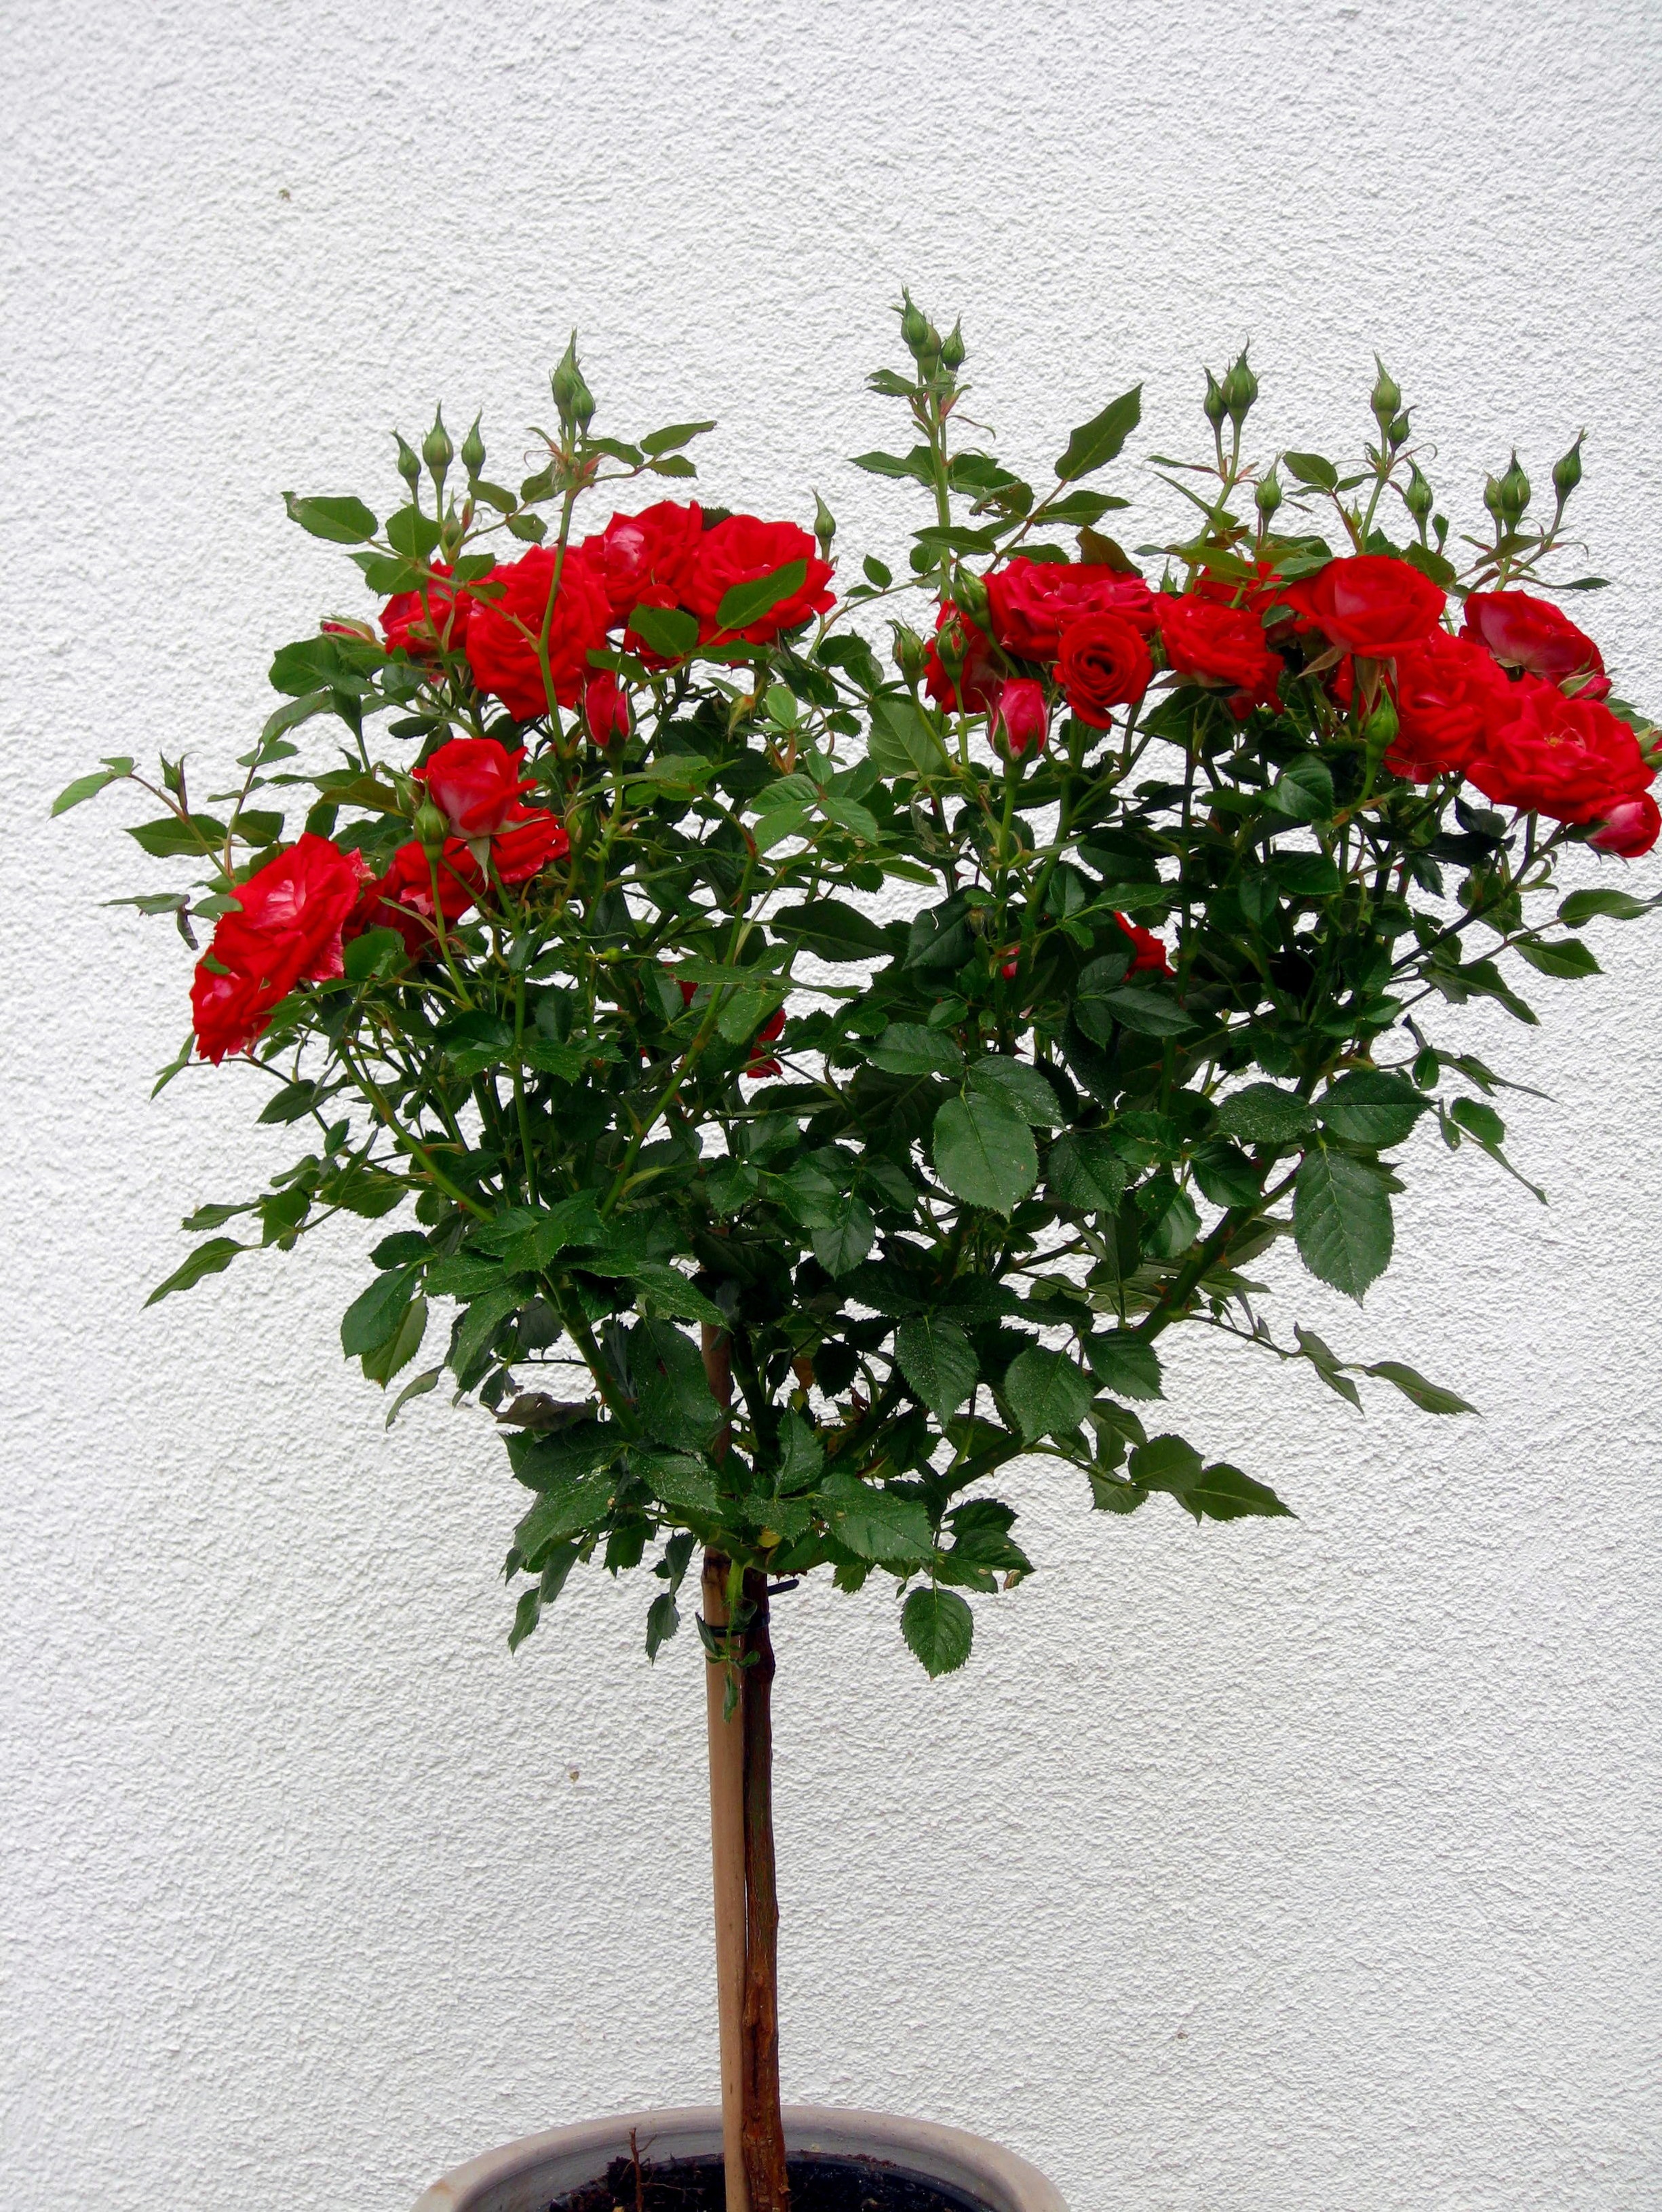
nature, plant, flower, rose, red, produce, botany, flowers, tribe, shrub, beautiful, bud, flowering plant, garden roses, land plant